Iowa Primary Highway System

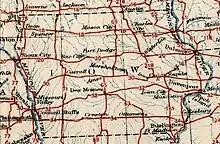
U.S. Highways in Iowa roughly form a grid across the state.

In the late 1920s and early 1930s, highway paving had begun in earnest. In September 1929 alone, the Iowa State Highway Commission spent $3 million ($, adjusted for inflation) on road construction, with two-thirds of that spent on highway paving. By the end of 1929, the first roads connecting two state borders neared completion. The Lincoln Highway from Ames to Clinton made travel to Chicago easier, while the Jefferson Highway from Lamoni to Ames facilitated travel to Kansas City. These two new roads also made travel easier between Iowa's two most populous cities, Des Moines and Cedar Rapids.